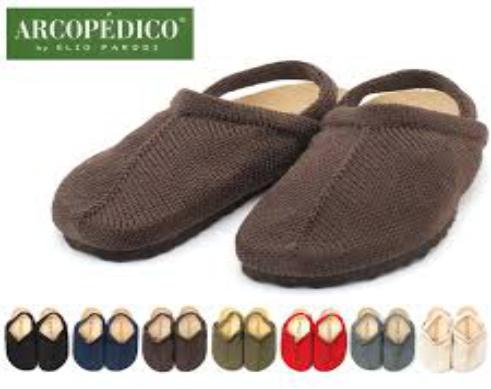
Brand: Arcopedico
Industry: Clothes